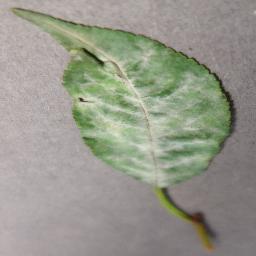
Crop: cherry
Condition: (including_sour)_powdery_mildew